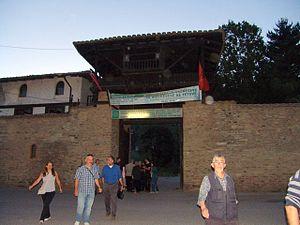
L'alévisme regroupe des membres de l'islam dits hétérodoxes et revendique en son sein la tradition universelle et originelle de l'islam et plus largement de toutes les religions monothéistes. L'alévisme se rattache au chiisme duodécimain à travers le sixième imam et à Haci Bektaş Veli, fondateur de l'ordre des bektachi dont la généalogie mythique remonte aussi au sixième imam. Il se classe dans les traditions soufies et ses croyances sont assimilables au panenthéisme. Bien qu'il soit de tradition très ancienne, certains voient en l'alévisme une philosophie et une croyance propre à lui-même hors de l'islam, et d'autres un courant « libéral » ou « progressiste » de l'islam dont les dogmes diffèrent de ceux du sunnisme et du chiisme dit jafarisme.
Le bektashisme est un ordre religieux ésotérique, issu de la mouvance soufi de l'islam à l'origine même de nombreux autres ordres batinites et considéré comme une branche du chiisme car ses adeptes montrent un intérêt particulier pour l'Imam ʿAlī ibn Abī T̩ālib. Beaucoup de ses rites sont spécifiques au bektachisme.